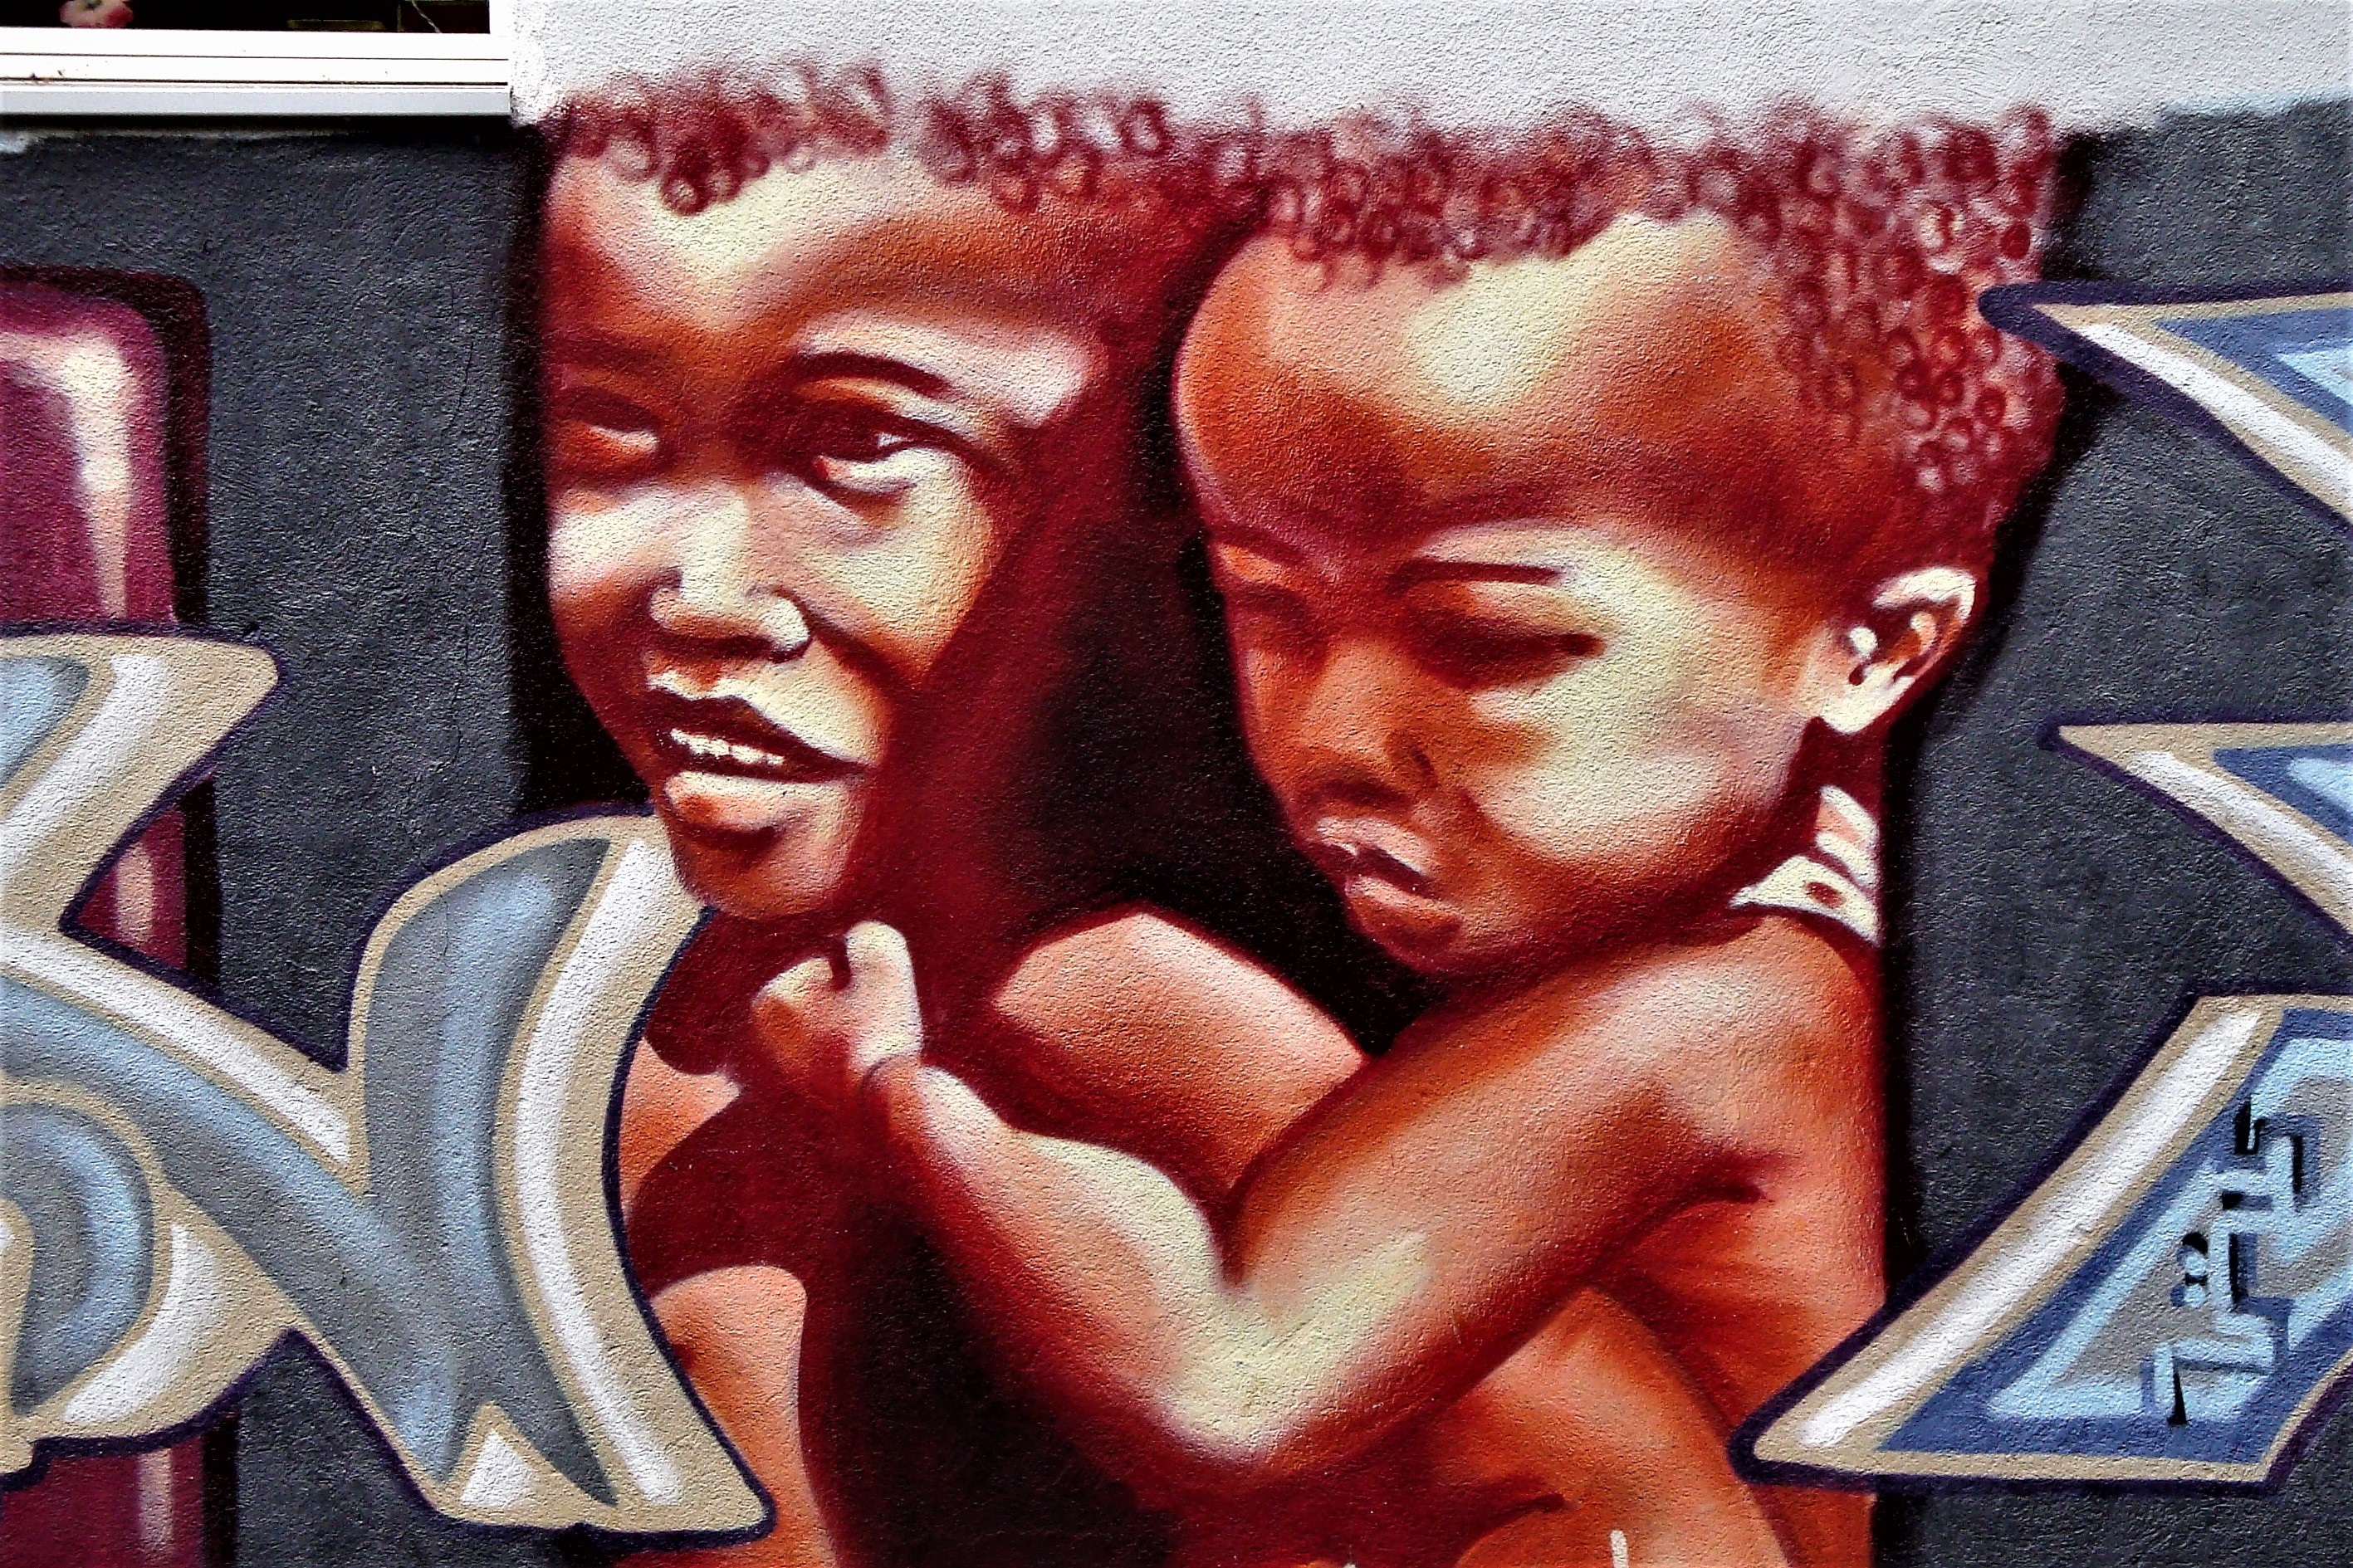
color, graffiti, painting, street art, art, drawing, mural, photomontage, image, album cover